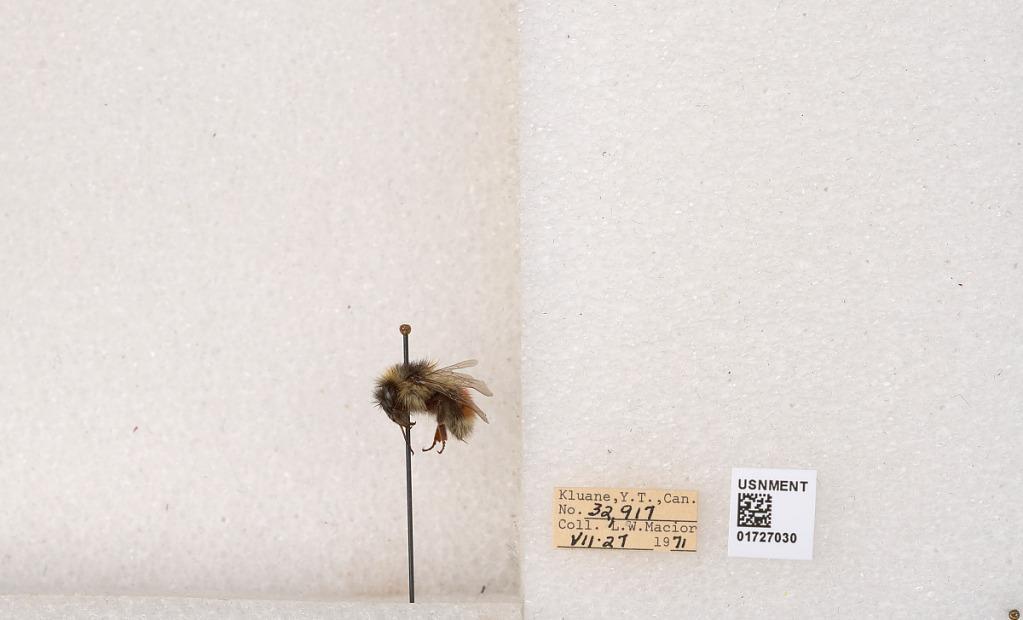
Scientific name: Bombus (Pyrobombus) sylvicola Kirby
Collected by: L. Macior
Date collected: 1971-7-27
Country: Canada
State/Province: Yukon Territory
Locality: Kluane National Park and Reserve
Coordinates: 60.7493, -139.504